Michael E. O'Hanlon

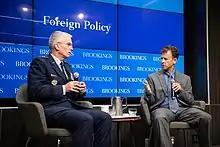
O'Hanlon (right) speaks with Vice Chairman of the Joint Chiefs of Staff, General Paul J. Selva

O'Hanlon's 2010 book with Hassina Sherjan, an Afghan-American woman living in Kabul, is called "Toughing It Out in Afghanistan". It largely explains and supports the Obama administration's decisions to focus on counterinsurgency in Afghanistan while greatly expanding the size of the US military presence there.